Thomas Beecham

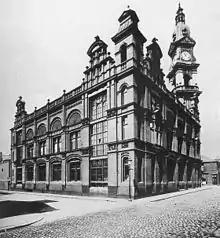
The Beecham factory in St Helens

Beecham was born in St Helens, Lancashire (now Merseyside), in a house adjoining the Beecham's Pills laxative factory founded by his grandfather, Thomas Beecham. His parents were Joseph Beecham, the elder son of Thomas, and Josephine, "née" Burnett. In 1885, with the family firm flourishing financially, Joseph Beecham moved his family to a large house in Ewanville, Huyton, near Liverpool. Their former home was demolished to make room for an extension to the pill factory.